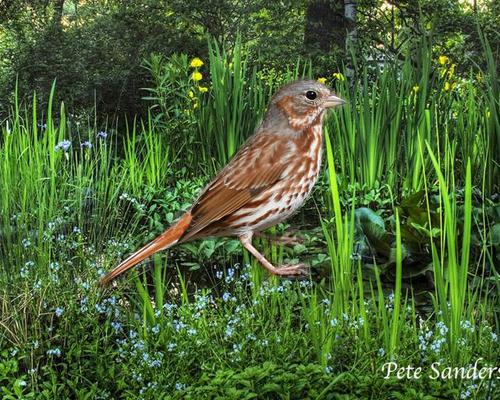
Bird species: Fox_Sparrow
Bird type: landbird
Background: land